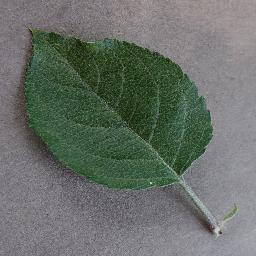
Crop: apple
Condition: healthy